Copper

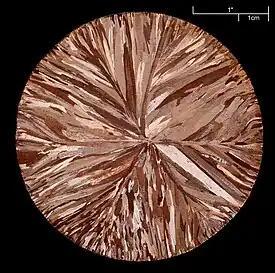
A copper disc (99.95% pure) made by continuous casting; etched to reveal crystallites

Copper, silver, and gold are in group 11 of the periodic table; these three metals have one s-orbital electron on top of a filled d-electron shell and are characterized by high ductility, and electrical and thermal conductivity. The filled d-shells in these elements contribute little to interatomic interactions, which are dominated by the s-electrons through metallic bonds. Unlike metals with incomplete d-shells, metallic bonds in copper are lacking a covalent character and are relatively weak. This observation explains the low hardness and high ductility of single crystals of copper. At the macroscopic scale, introduction of extended defects to the crystal lattice, such as grain boundaries, hinders flow of the material under applied stress, thereby increasing its hardness. For this reason, copper is usually supplied in a fine-grained polycrystalline form, which has greater strength than monocrystalline forms.